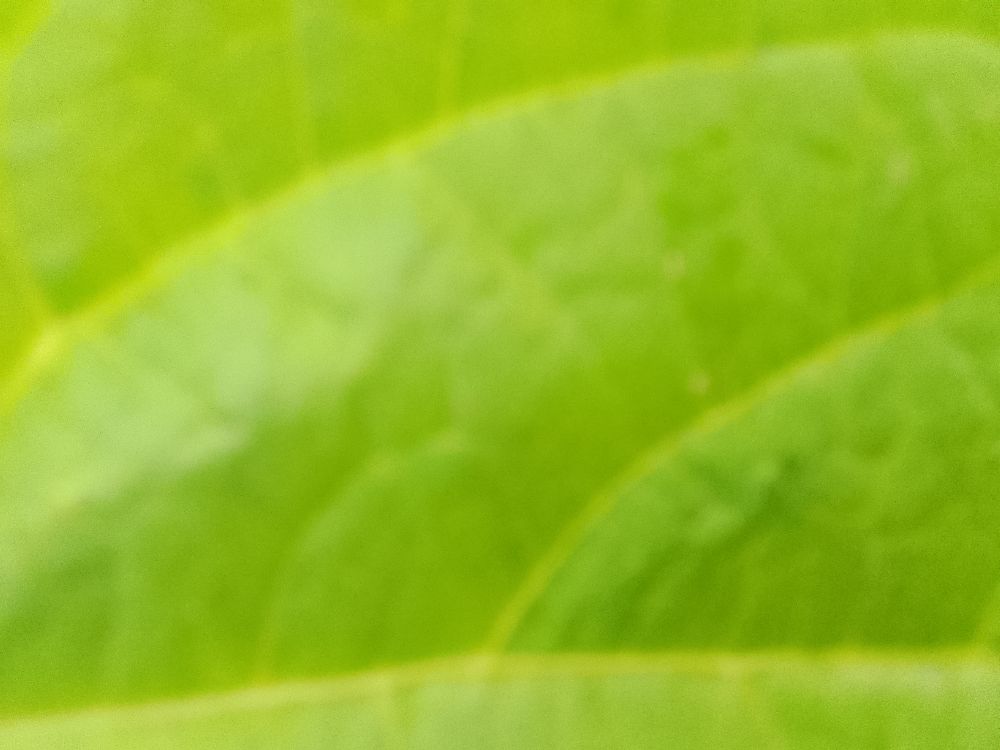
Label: healthy